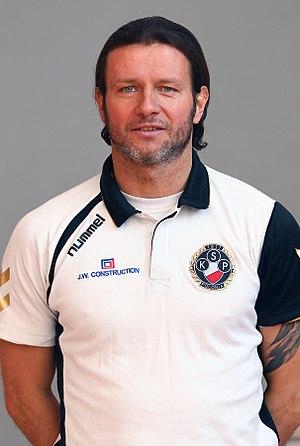
Le Pogoń Szczecin est un club professionnel polonais de football basé à Szczecin.